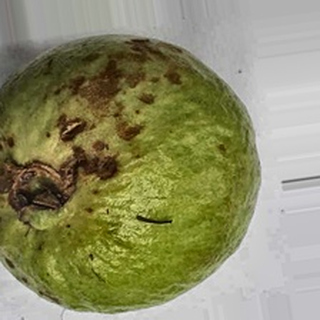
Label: guava_anthracnose